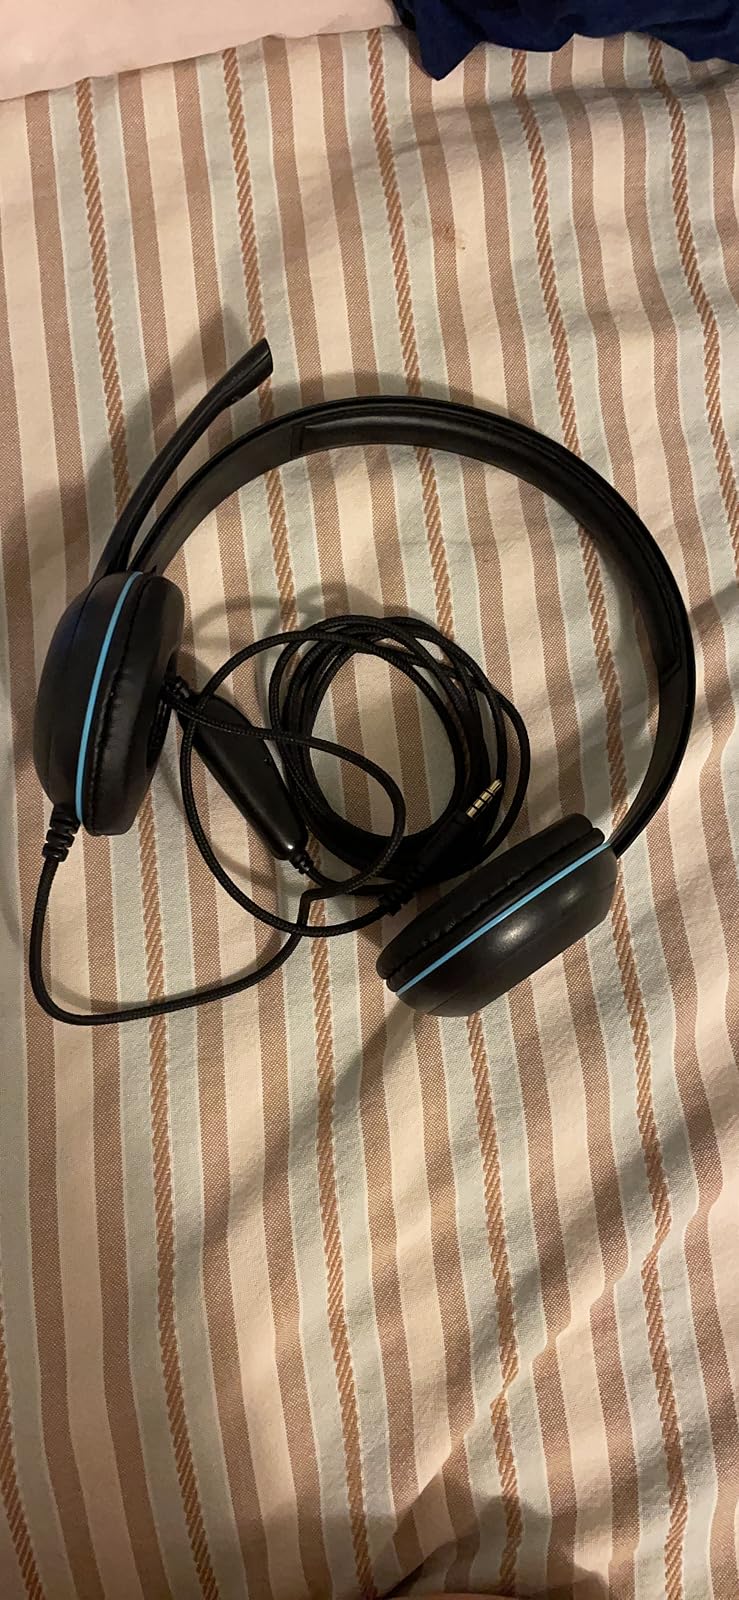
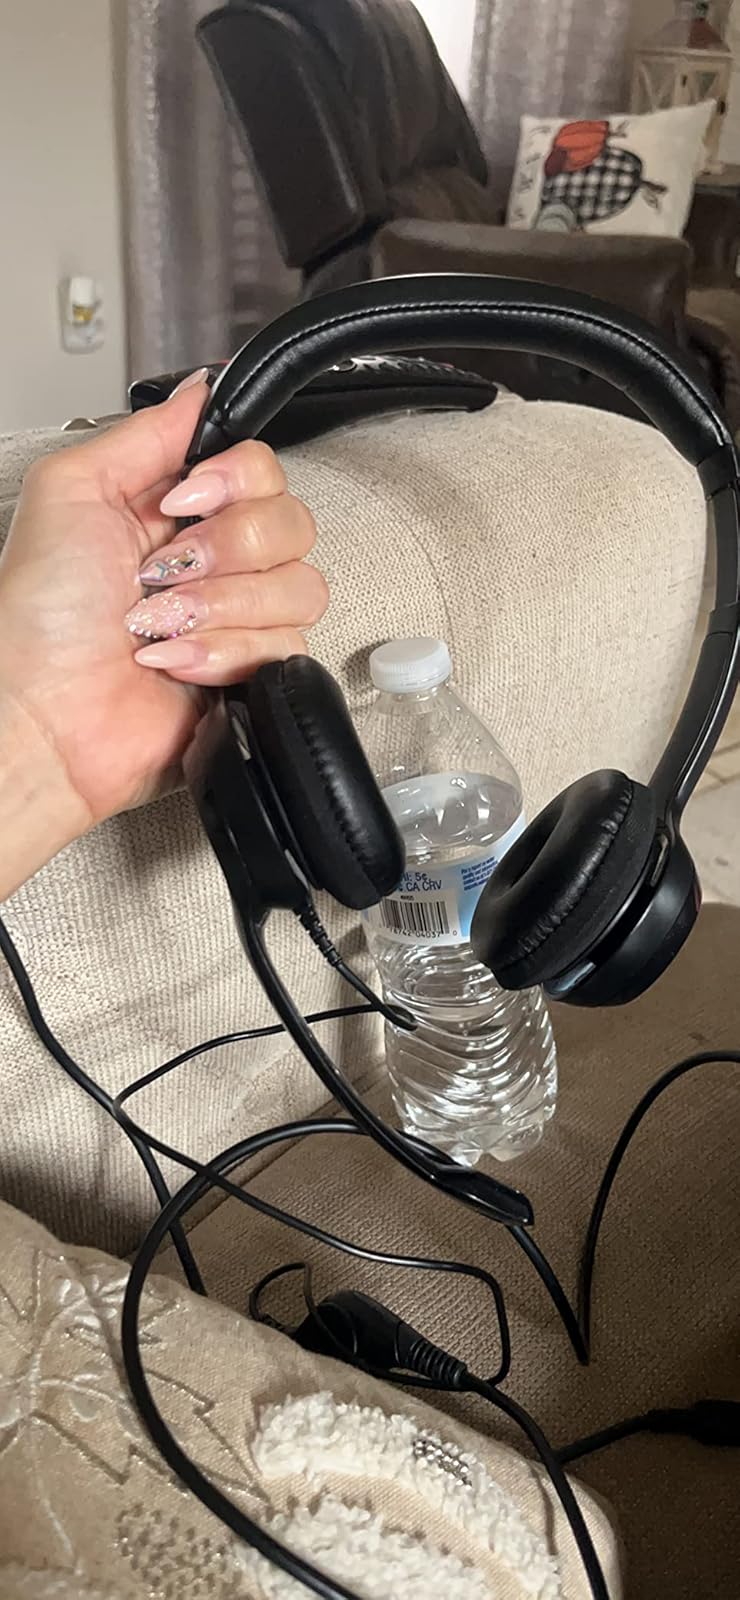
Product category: headphones
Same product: no